StarCraft (video game)

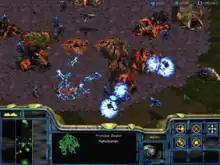
A Protoss force attacking a Zerg colony, shown from "StarCraft"s isometric perspective

Blizzard Entertainment's use of three distinct races in "StarCraft" is widely credited with revolutionizing the real-time strategy genre. All units are unique to their respective races, and while rough comparisons can be drawn between certain types of units in the technology tree, every unit performs differently and requires different tactics for a player to succeed.